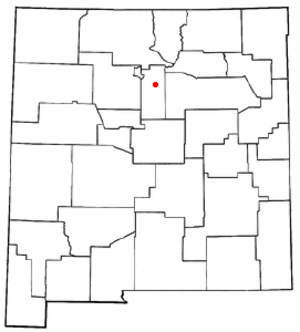
Santa Fe (New Mexico)
Santa Fes beliggenhed i New Mexico
Santa Fe er hovedstad i den amerikanske delstat New Mexico. I 2000 havde byen 62.203 indbyggere. Byen er administrativt centrum i det amerikanske county Santa Fe County.